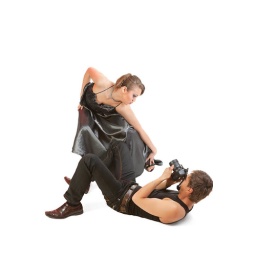
Young adult female Caucasian model being photographed in studio by young male photographer.